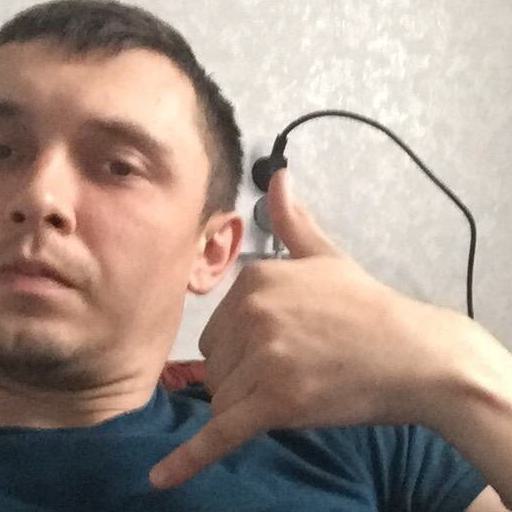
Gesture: call